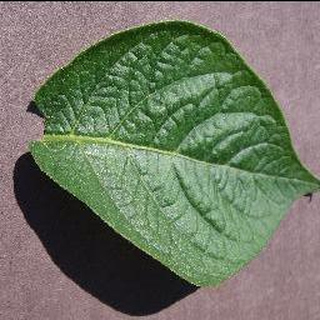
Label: healthy_potato